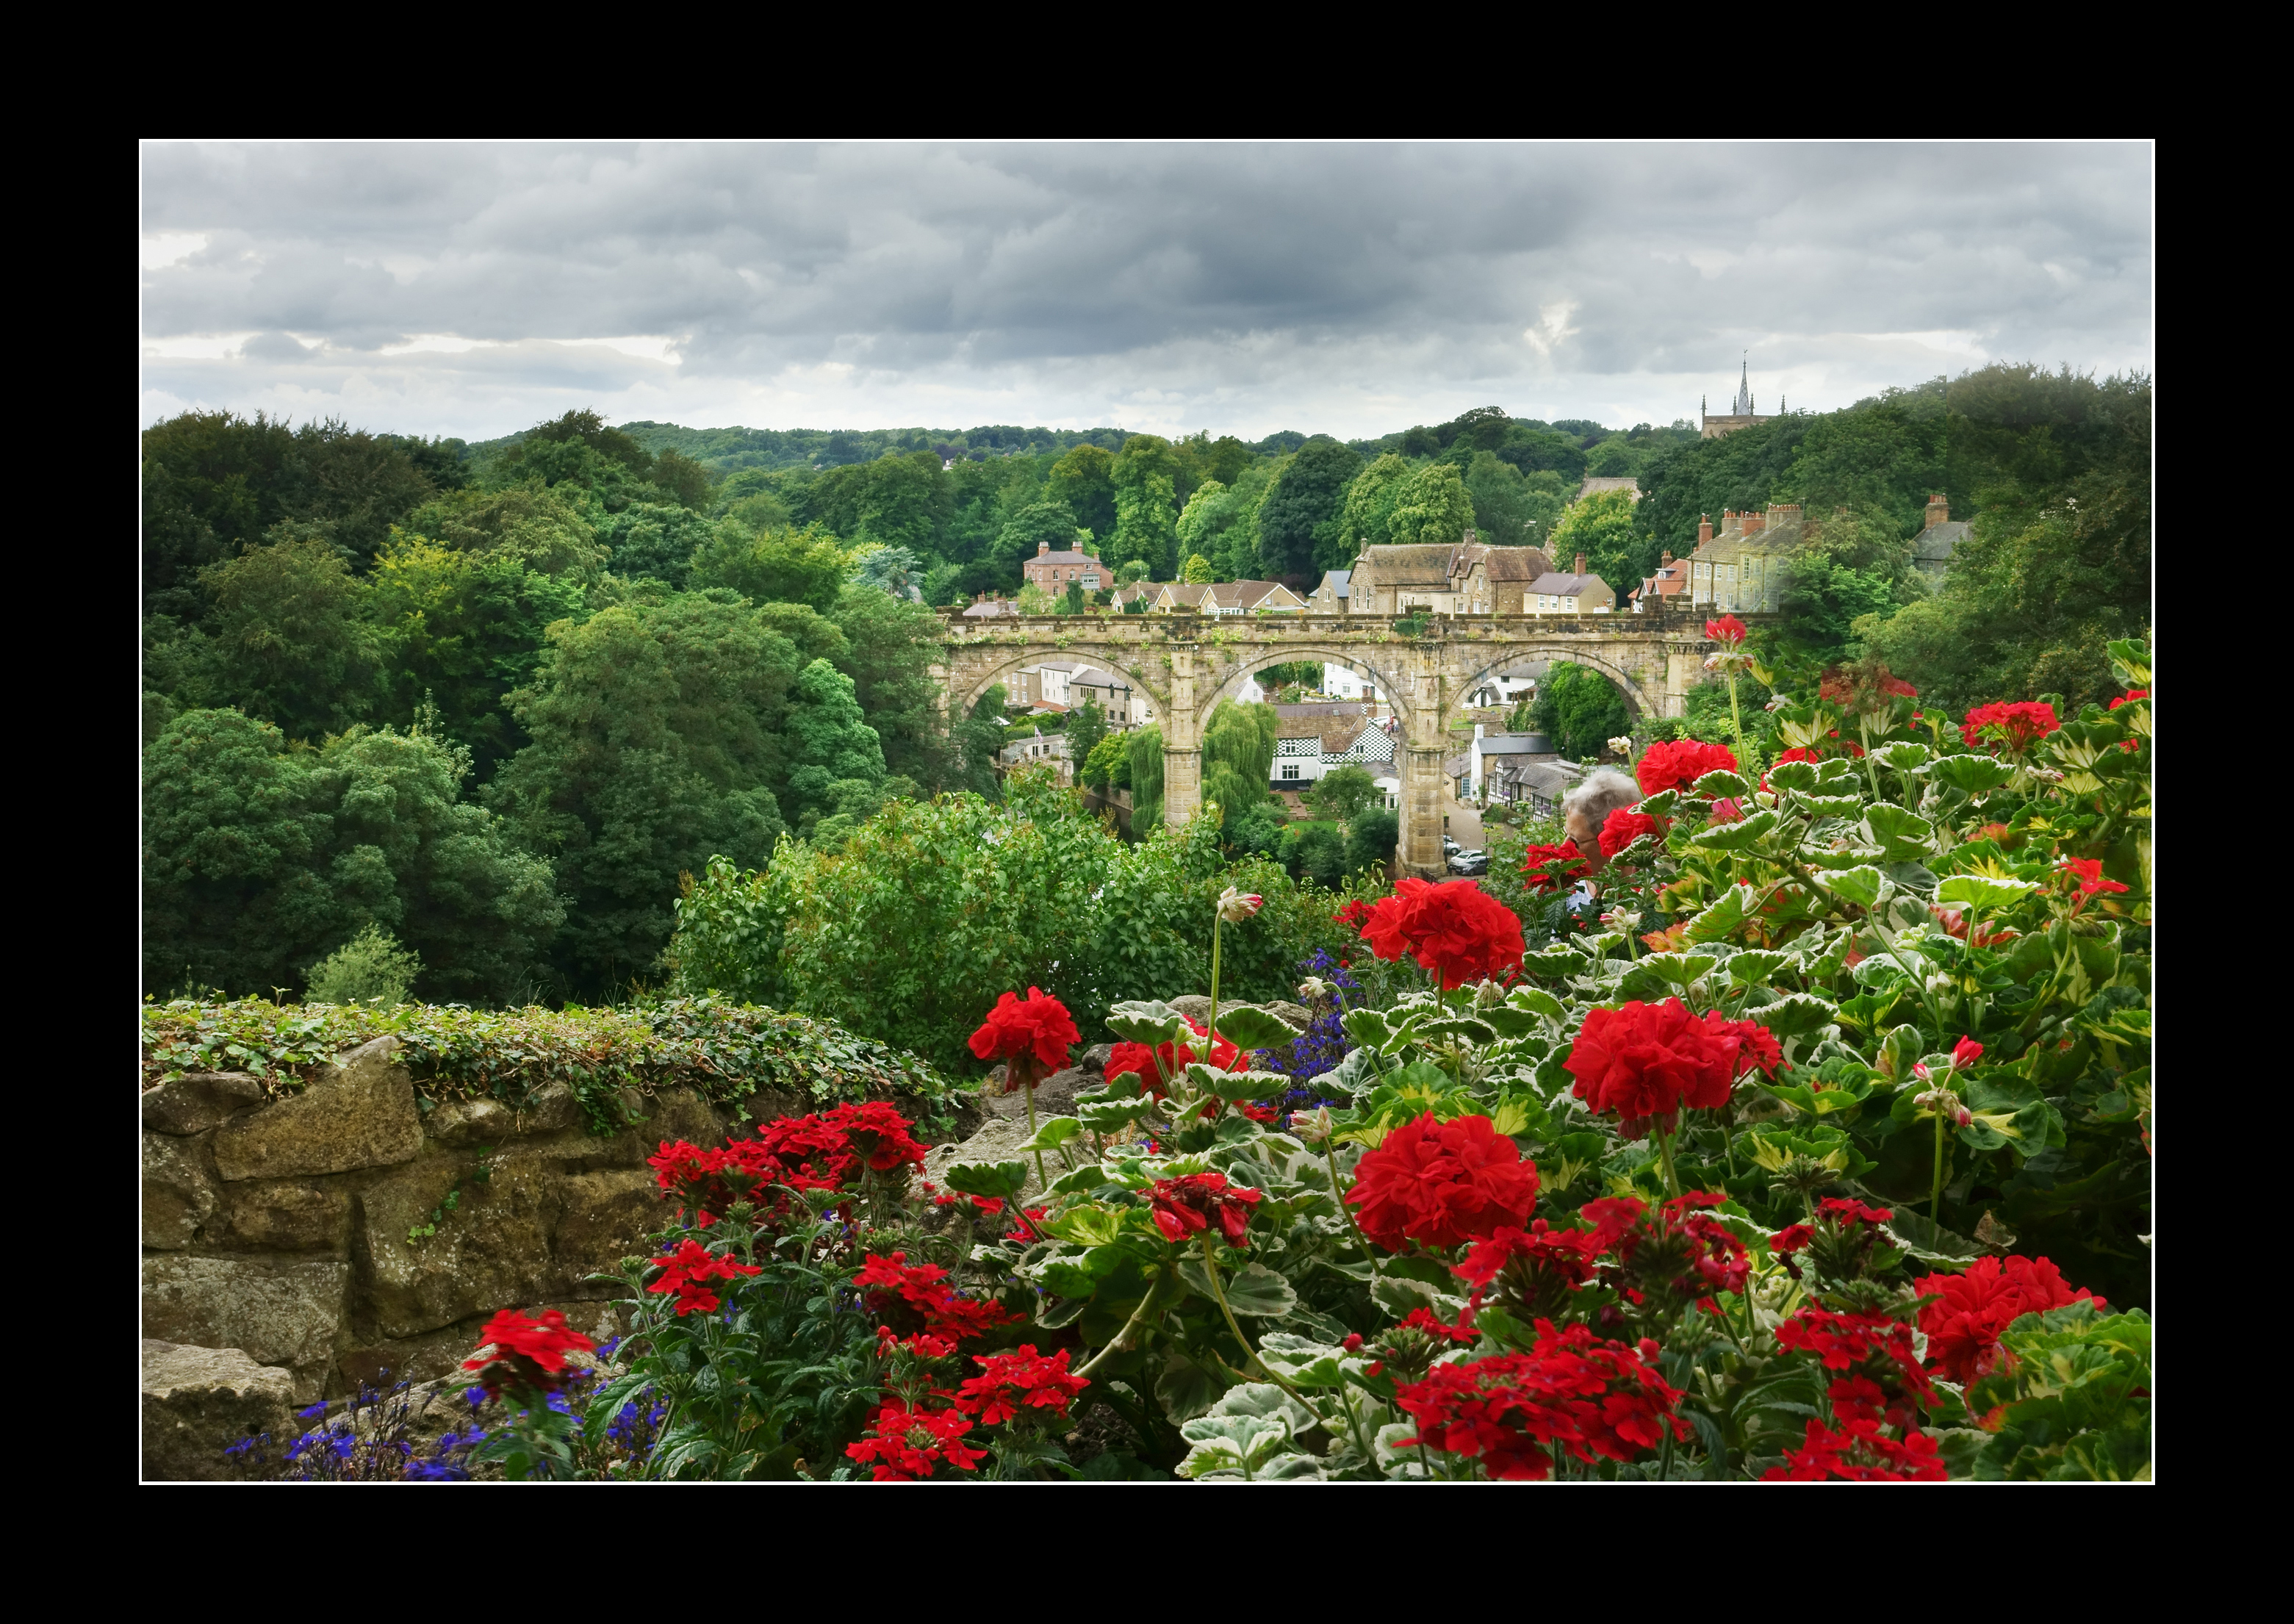
plant, sky, railway, bridge, meadow, flower, town, old, stone, red, botany, garden, flora, wildflower, flowers, trees, england, yorkshire, shrub, stonework, ecosystem, knaresborough, medellin, medevil, flowering plant, land plant